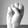
ASL letter: S